Lars Passgård

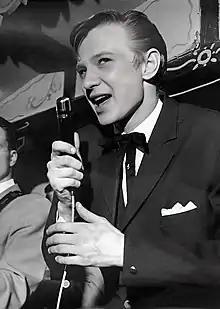
Lars Passgår sings Let's Twist Again in the filmen "Barnvagnen" from 1963.

Lars Passgård (14 February 1941 – 16 March 2003) was a Swedish actor and theatre director. He appeared in more than 30 films and television shows between 1961 and 2002.